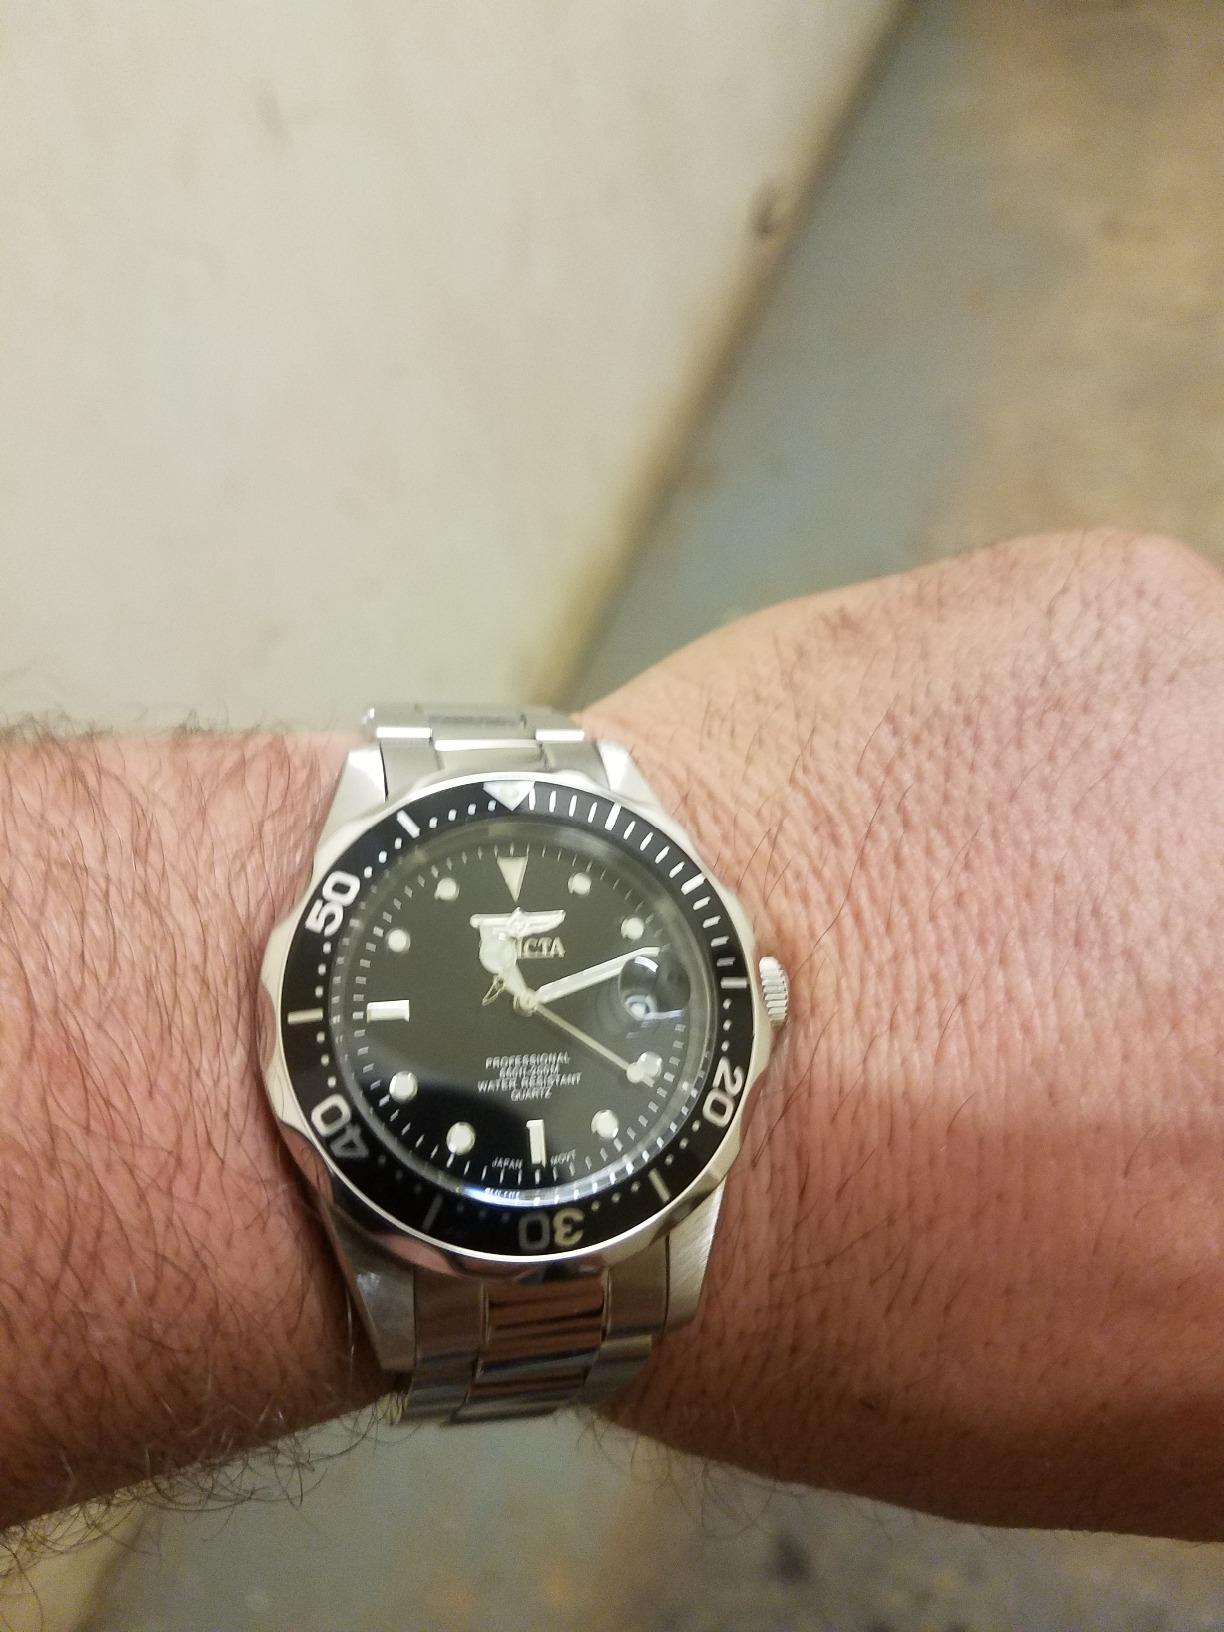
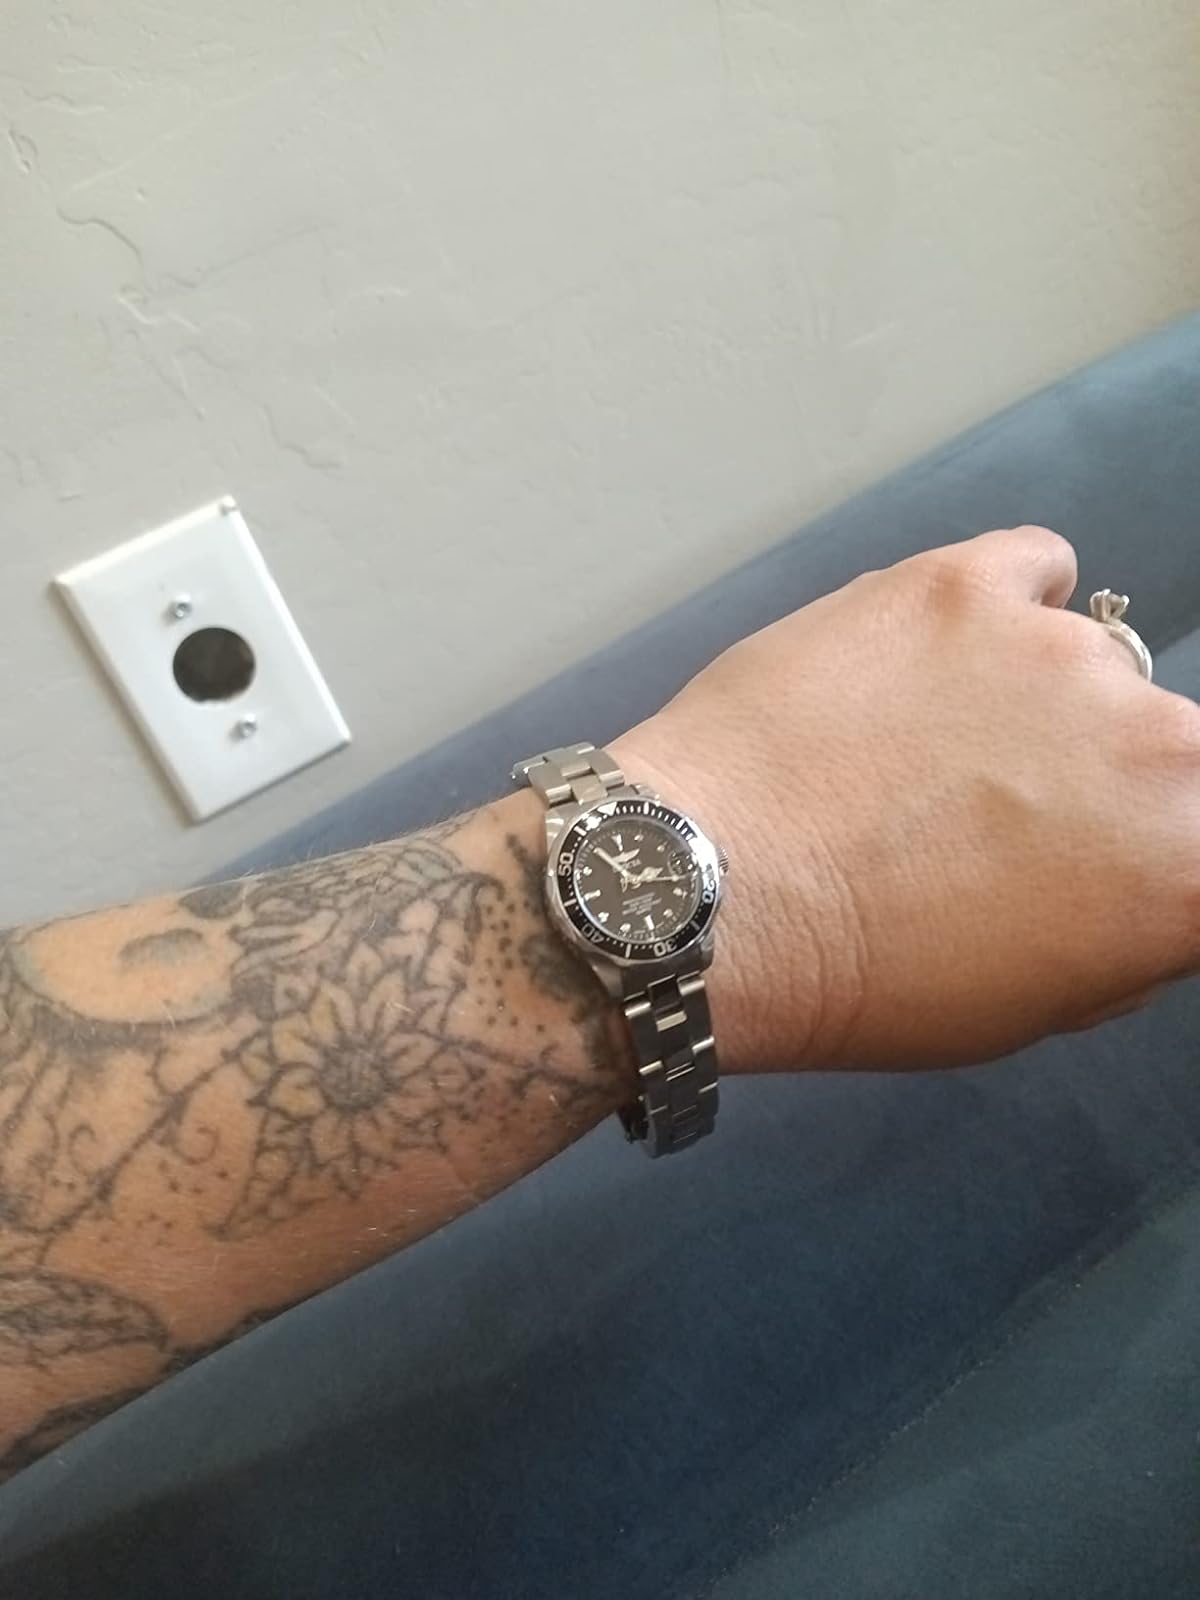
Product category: accessories_watch
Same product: yes